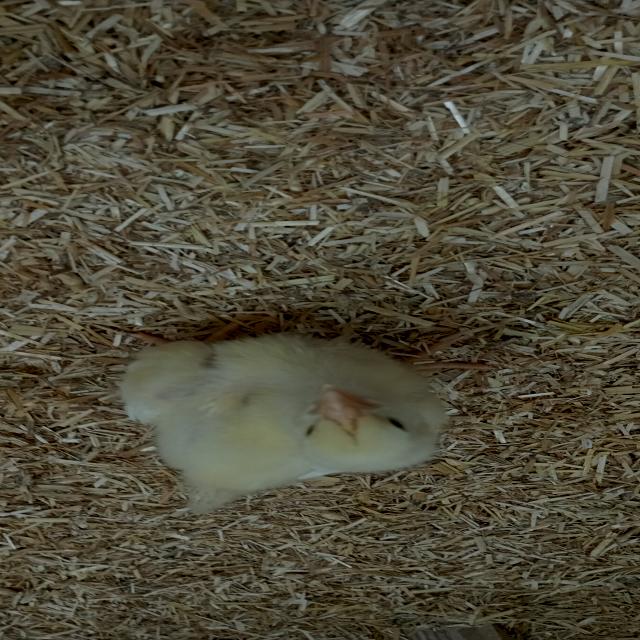
Weight: 160 g